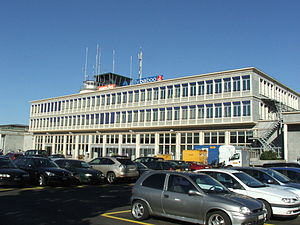
Genève Internationale Lufthavn / Galleri
Genève Internationale Lufthavn er en lufthavn i Schweiz. Den er beliggende 5 km nordvest for centrum af Genève.